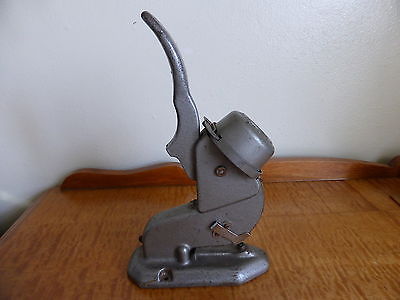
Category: stapler